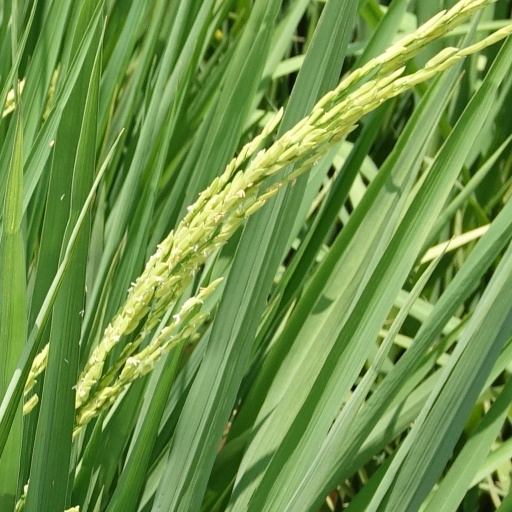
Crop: rice